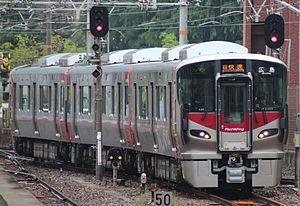
La ligne Kure est une ligne ferroviaire exploitée par la West Japan Railway Company, dans la préfecture d'Hiroshima au Japon.